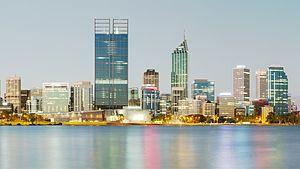
Le quartier d'affaires de Perth vue depuis Mill Point, à Perth, en Australie-Occidentale.